Chữ Hán

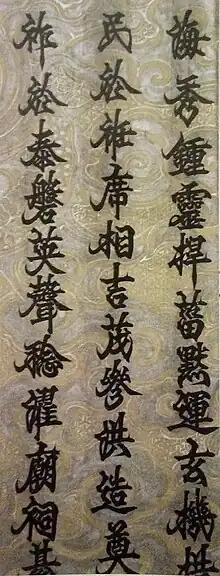
A Vietnamese edict (1765) written in chữ Hán. It uses the Lệnh thư script.

Today, Chinese characters can still be seen adorning temples and old buildings. Chữ Hán is now relegated to obscurity and cultural aspects of Vietnam. During Vietnamese festivals, calligraphists will write some couplets written in Chinese characters wishing prosperity and longevity. Calligraphists that are skilled in calligraphy are called ông đồ. This is especially reflected in the poem "", by Vũ Đình Liên. The poem talks about the during Tết and how the art of Vietnamese calligraphy is no longer appreciated.